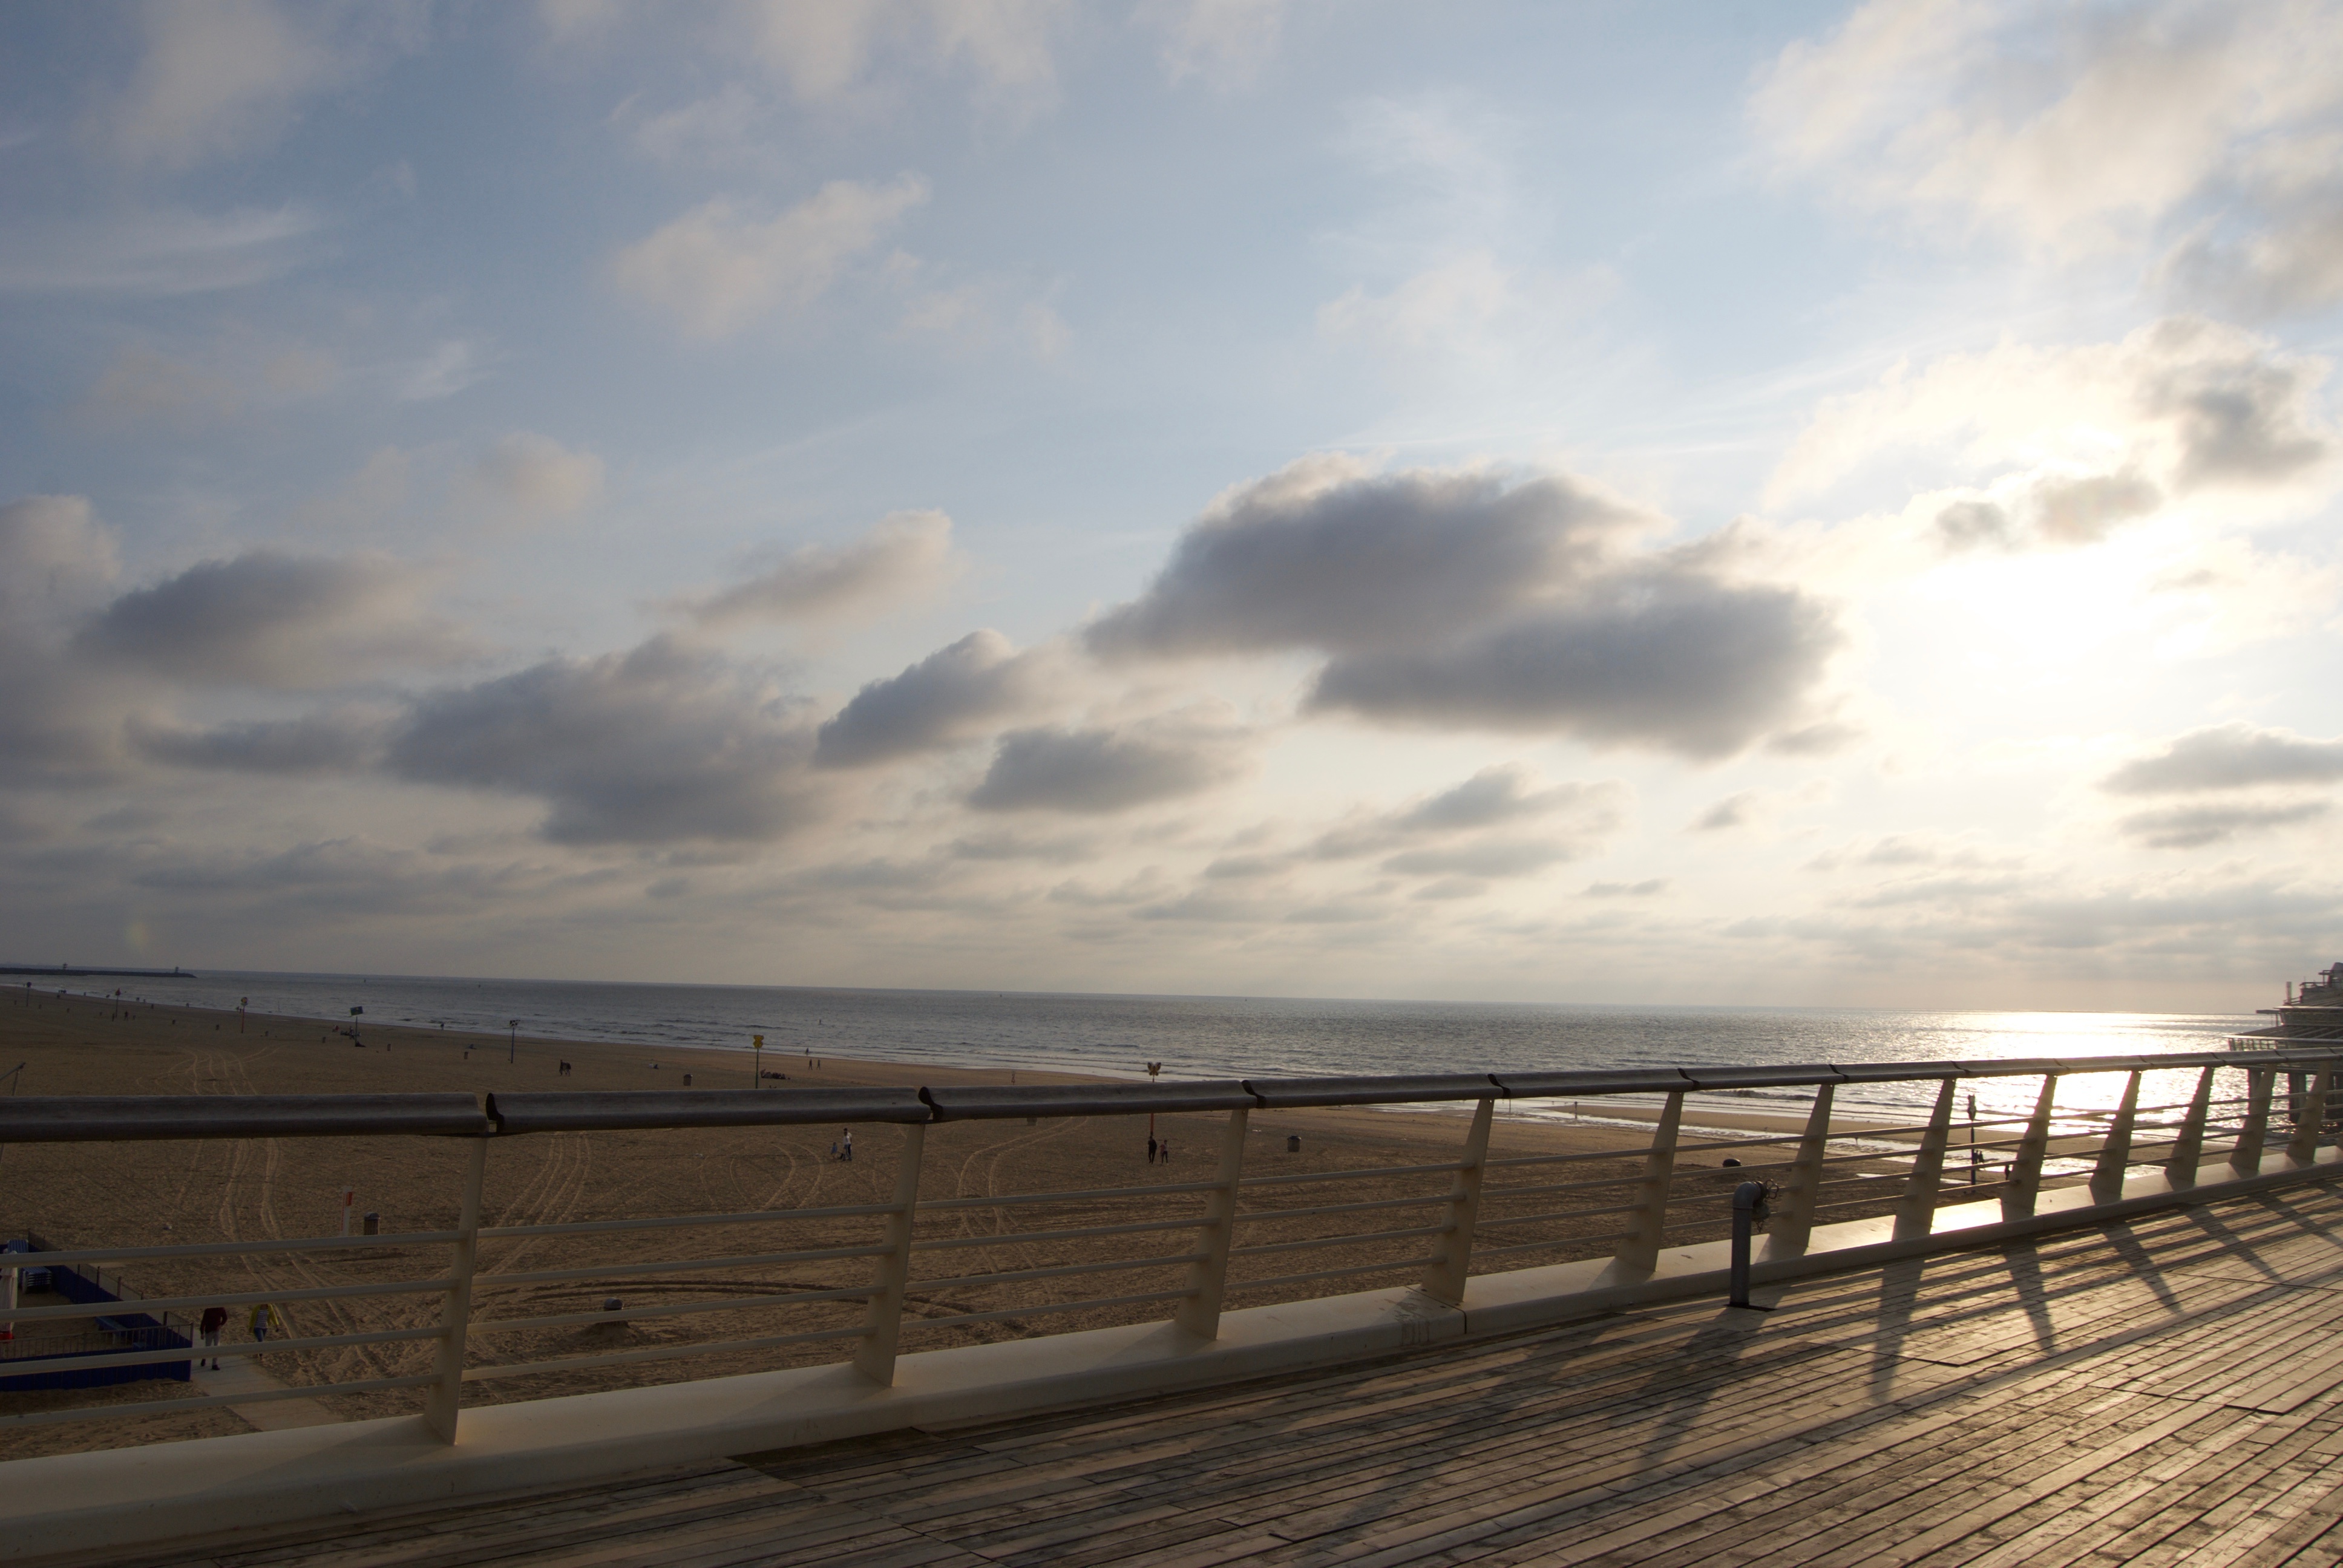
beach, sea, coast, ocean, horizon, cloud, sky, boardwalk, sunrise, sunset, sunlight, morning, shore, dawn, pier, walkway, dusk, evening